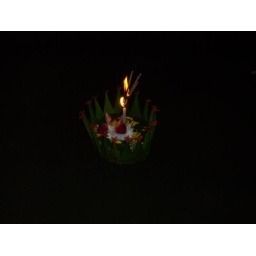
This is our lotus boat after we set it out in the water off the beach.